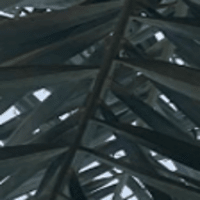
Label: Healthy sample